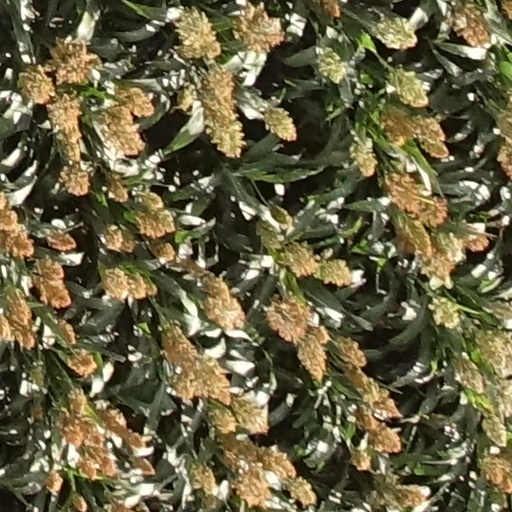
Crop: sorghum